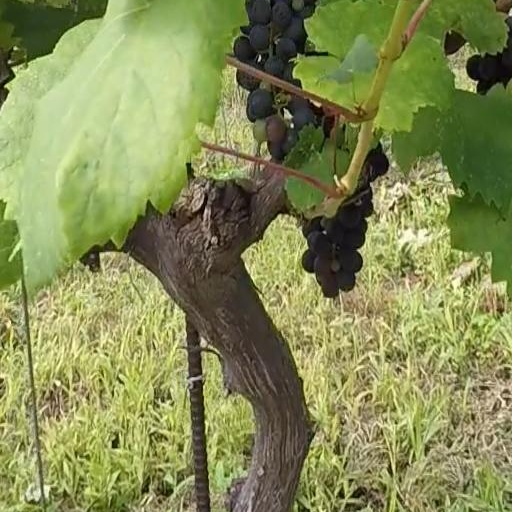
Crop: grape